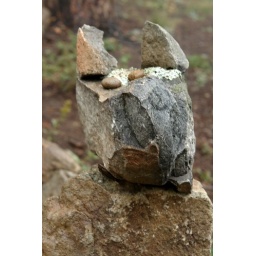
A mystical array of stone cairns in the shape of my friend's rare blue chow-chows.